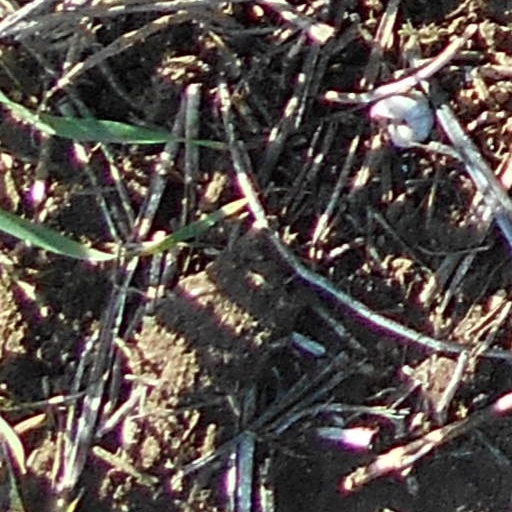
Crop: wheat